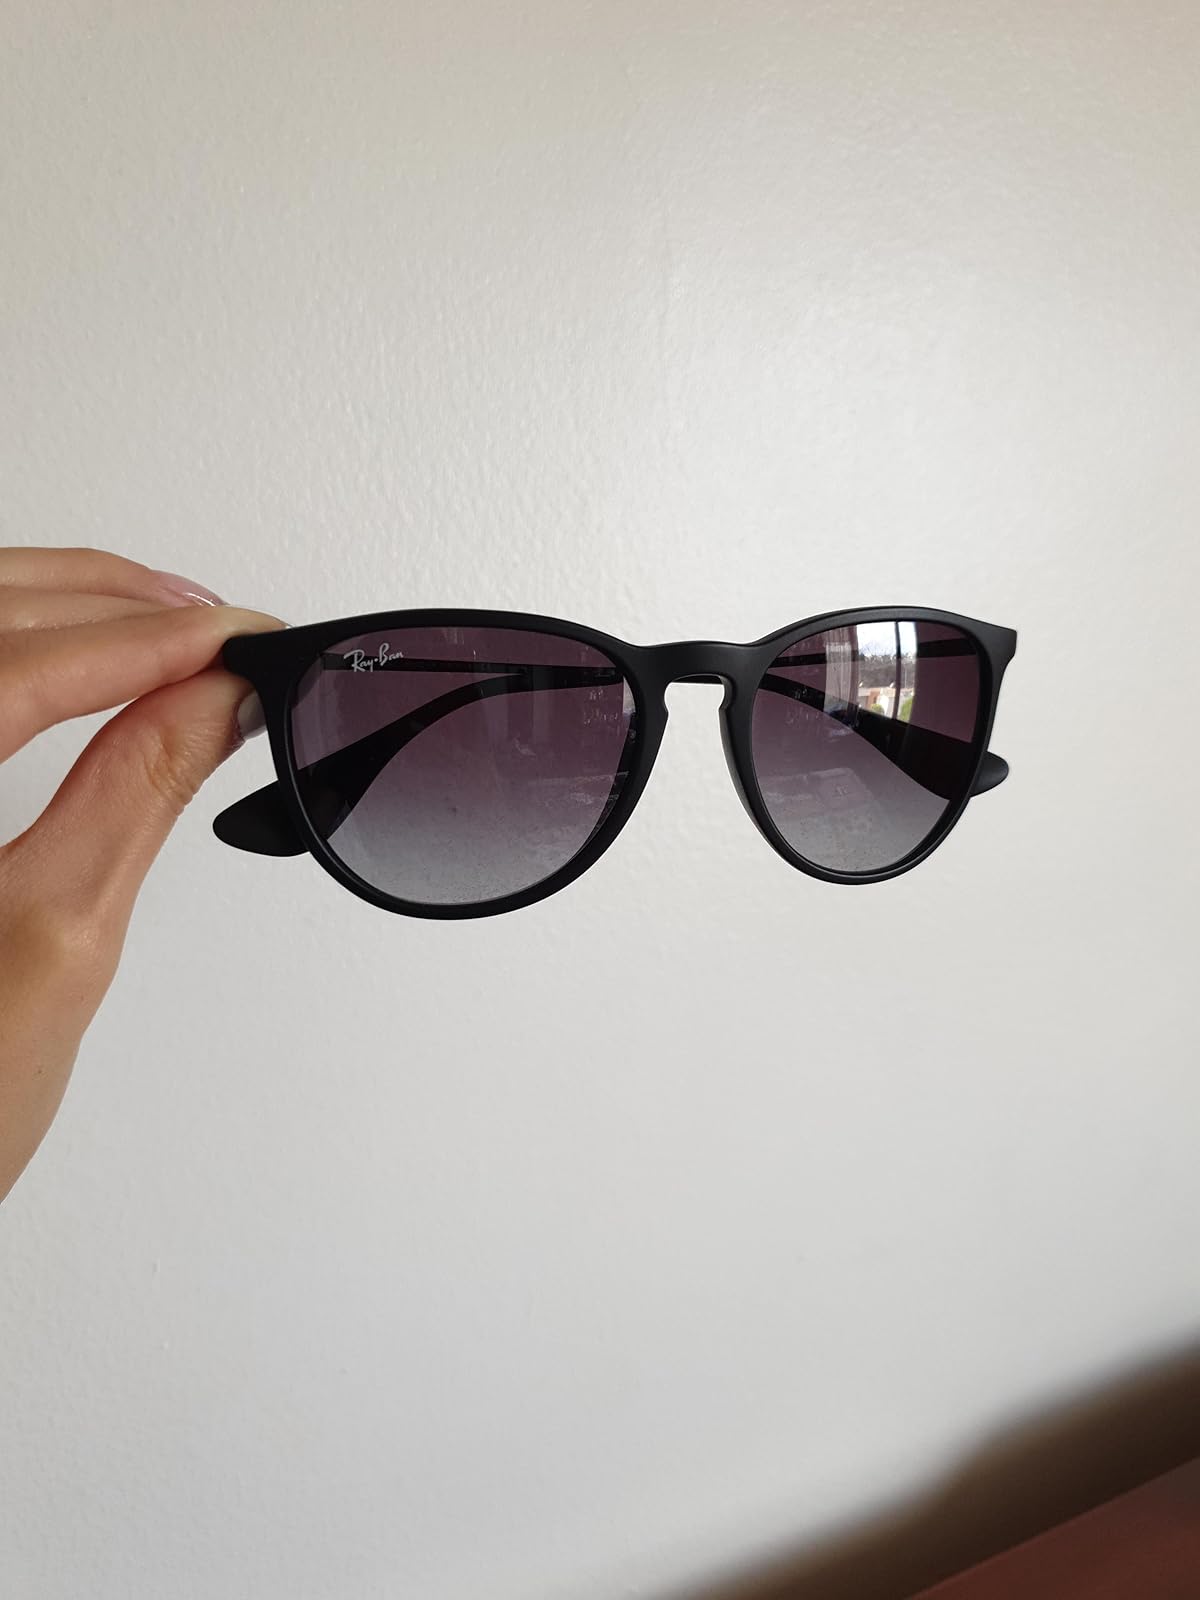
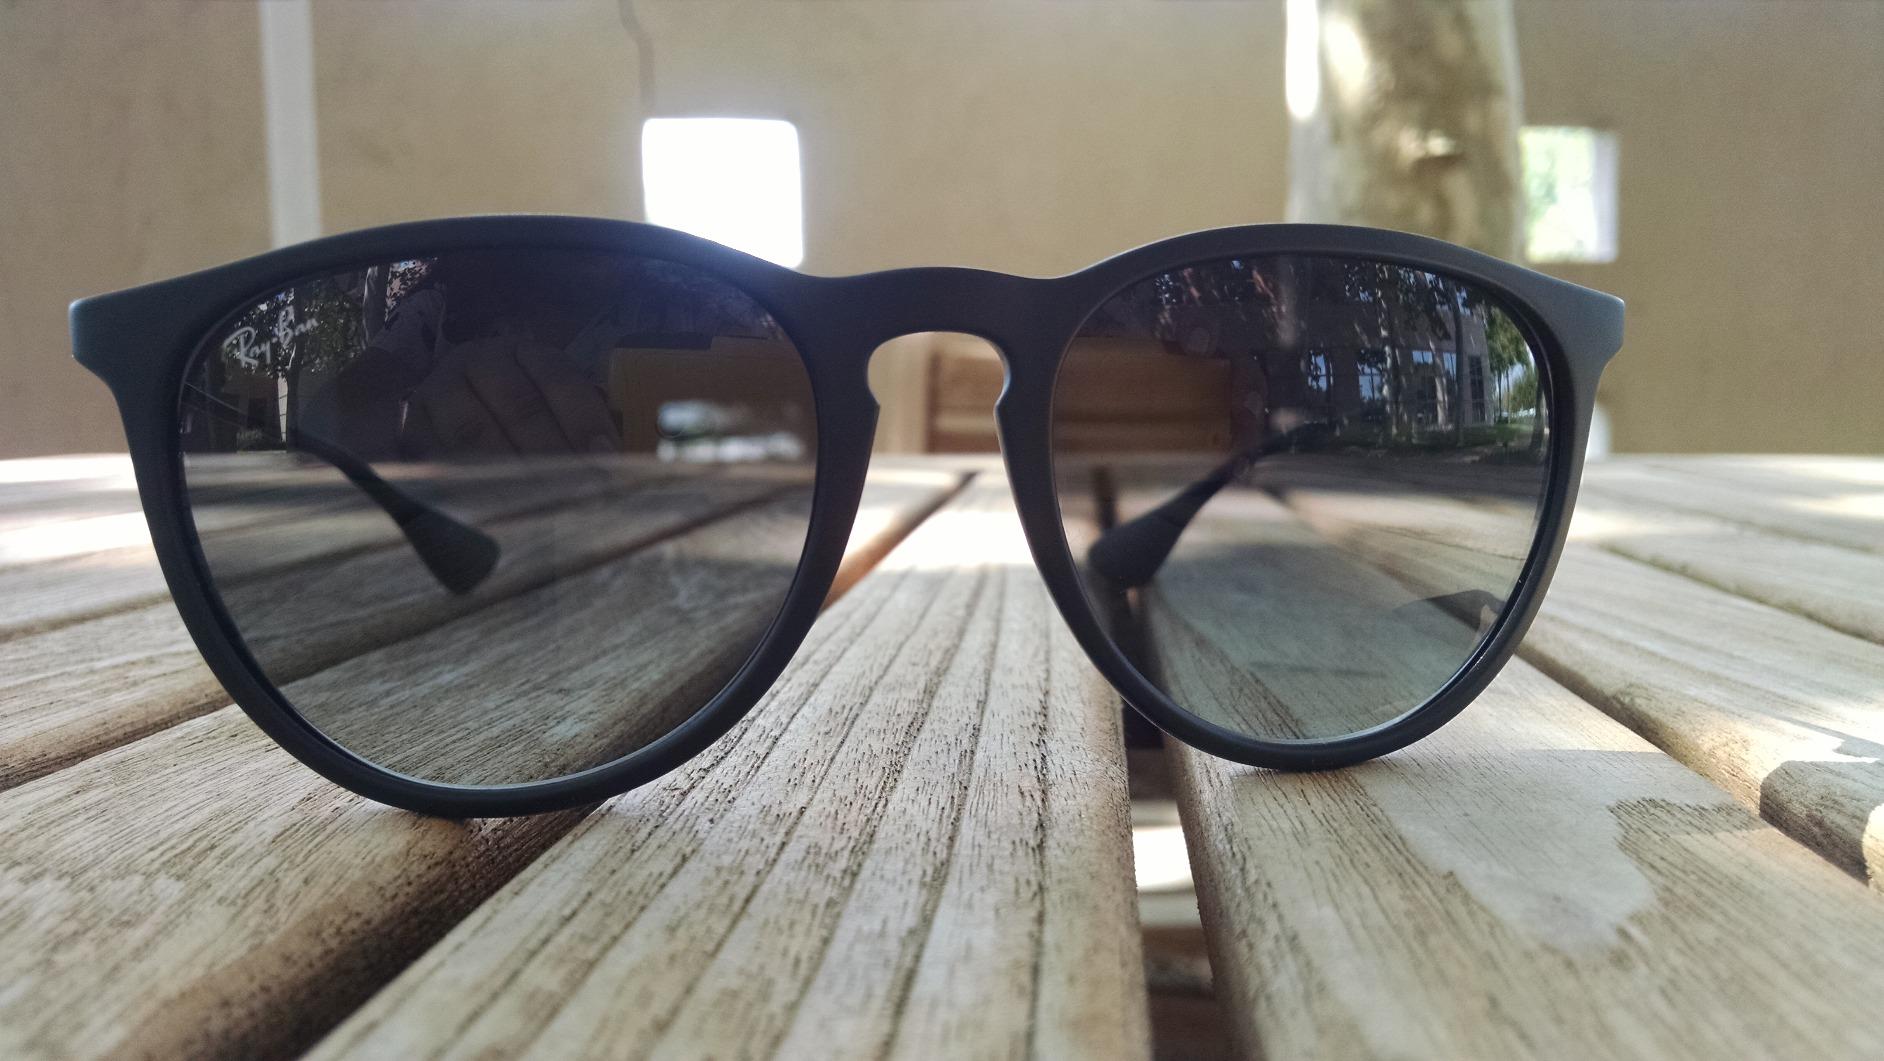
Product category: accessories_sunglasses
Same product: yes